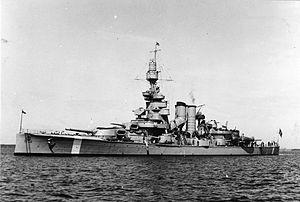
La classe Sverige est une série de trois cuirassés de la marine suédoise. Construits entre 1912 et 1922, ils ont été les principaux navires de guerre de la Suède pendant la Seconde Guerre mondiale.